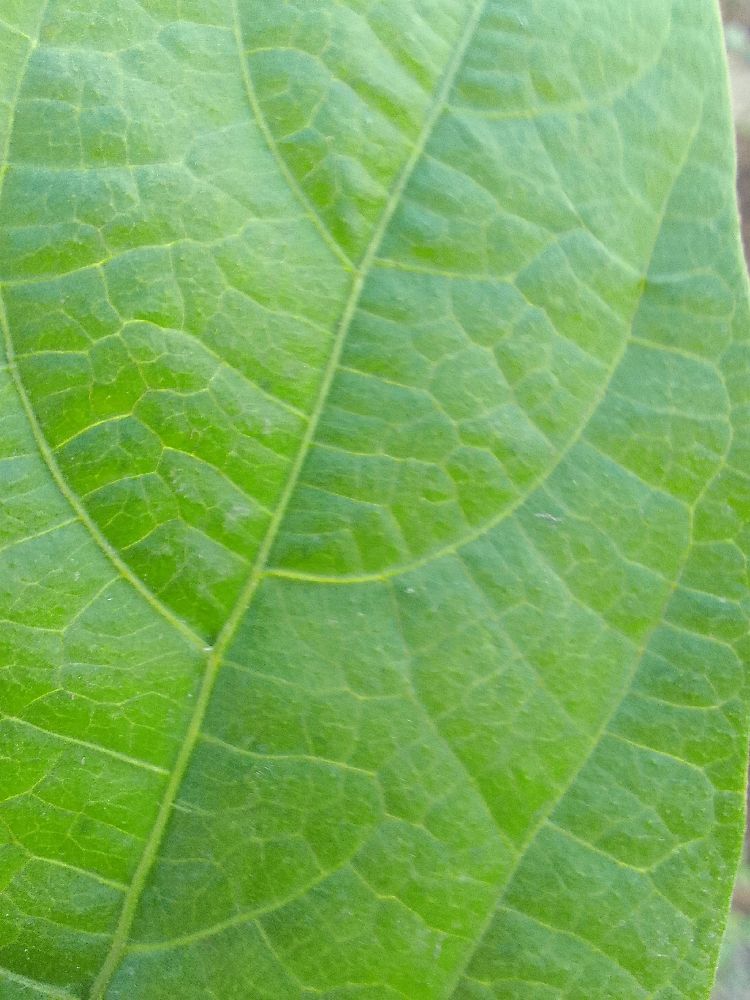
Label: healthy